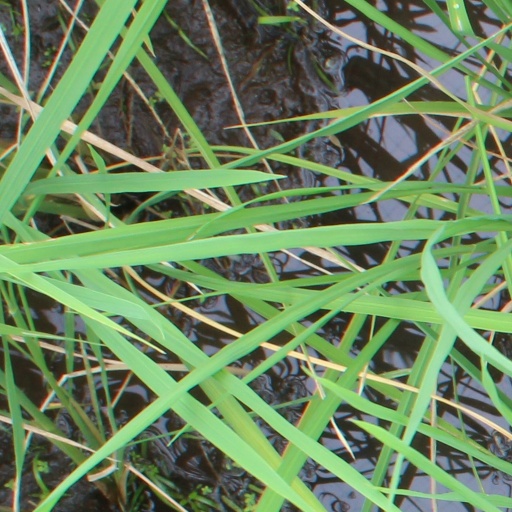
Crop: rice